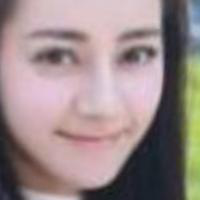
Age group: age 21-30